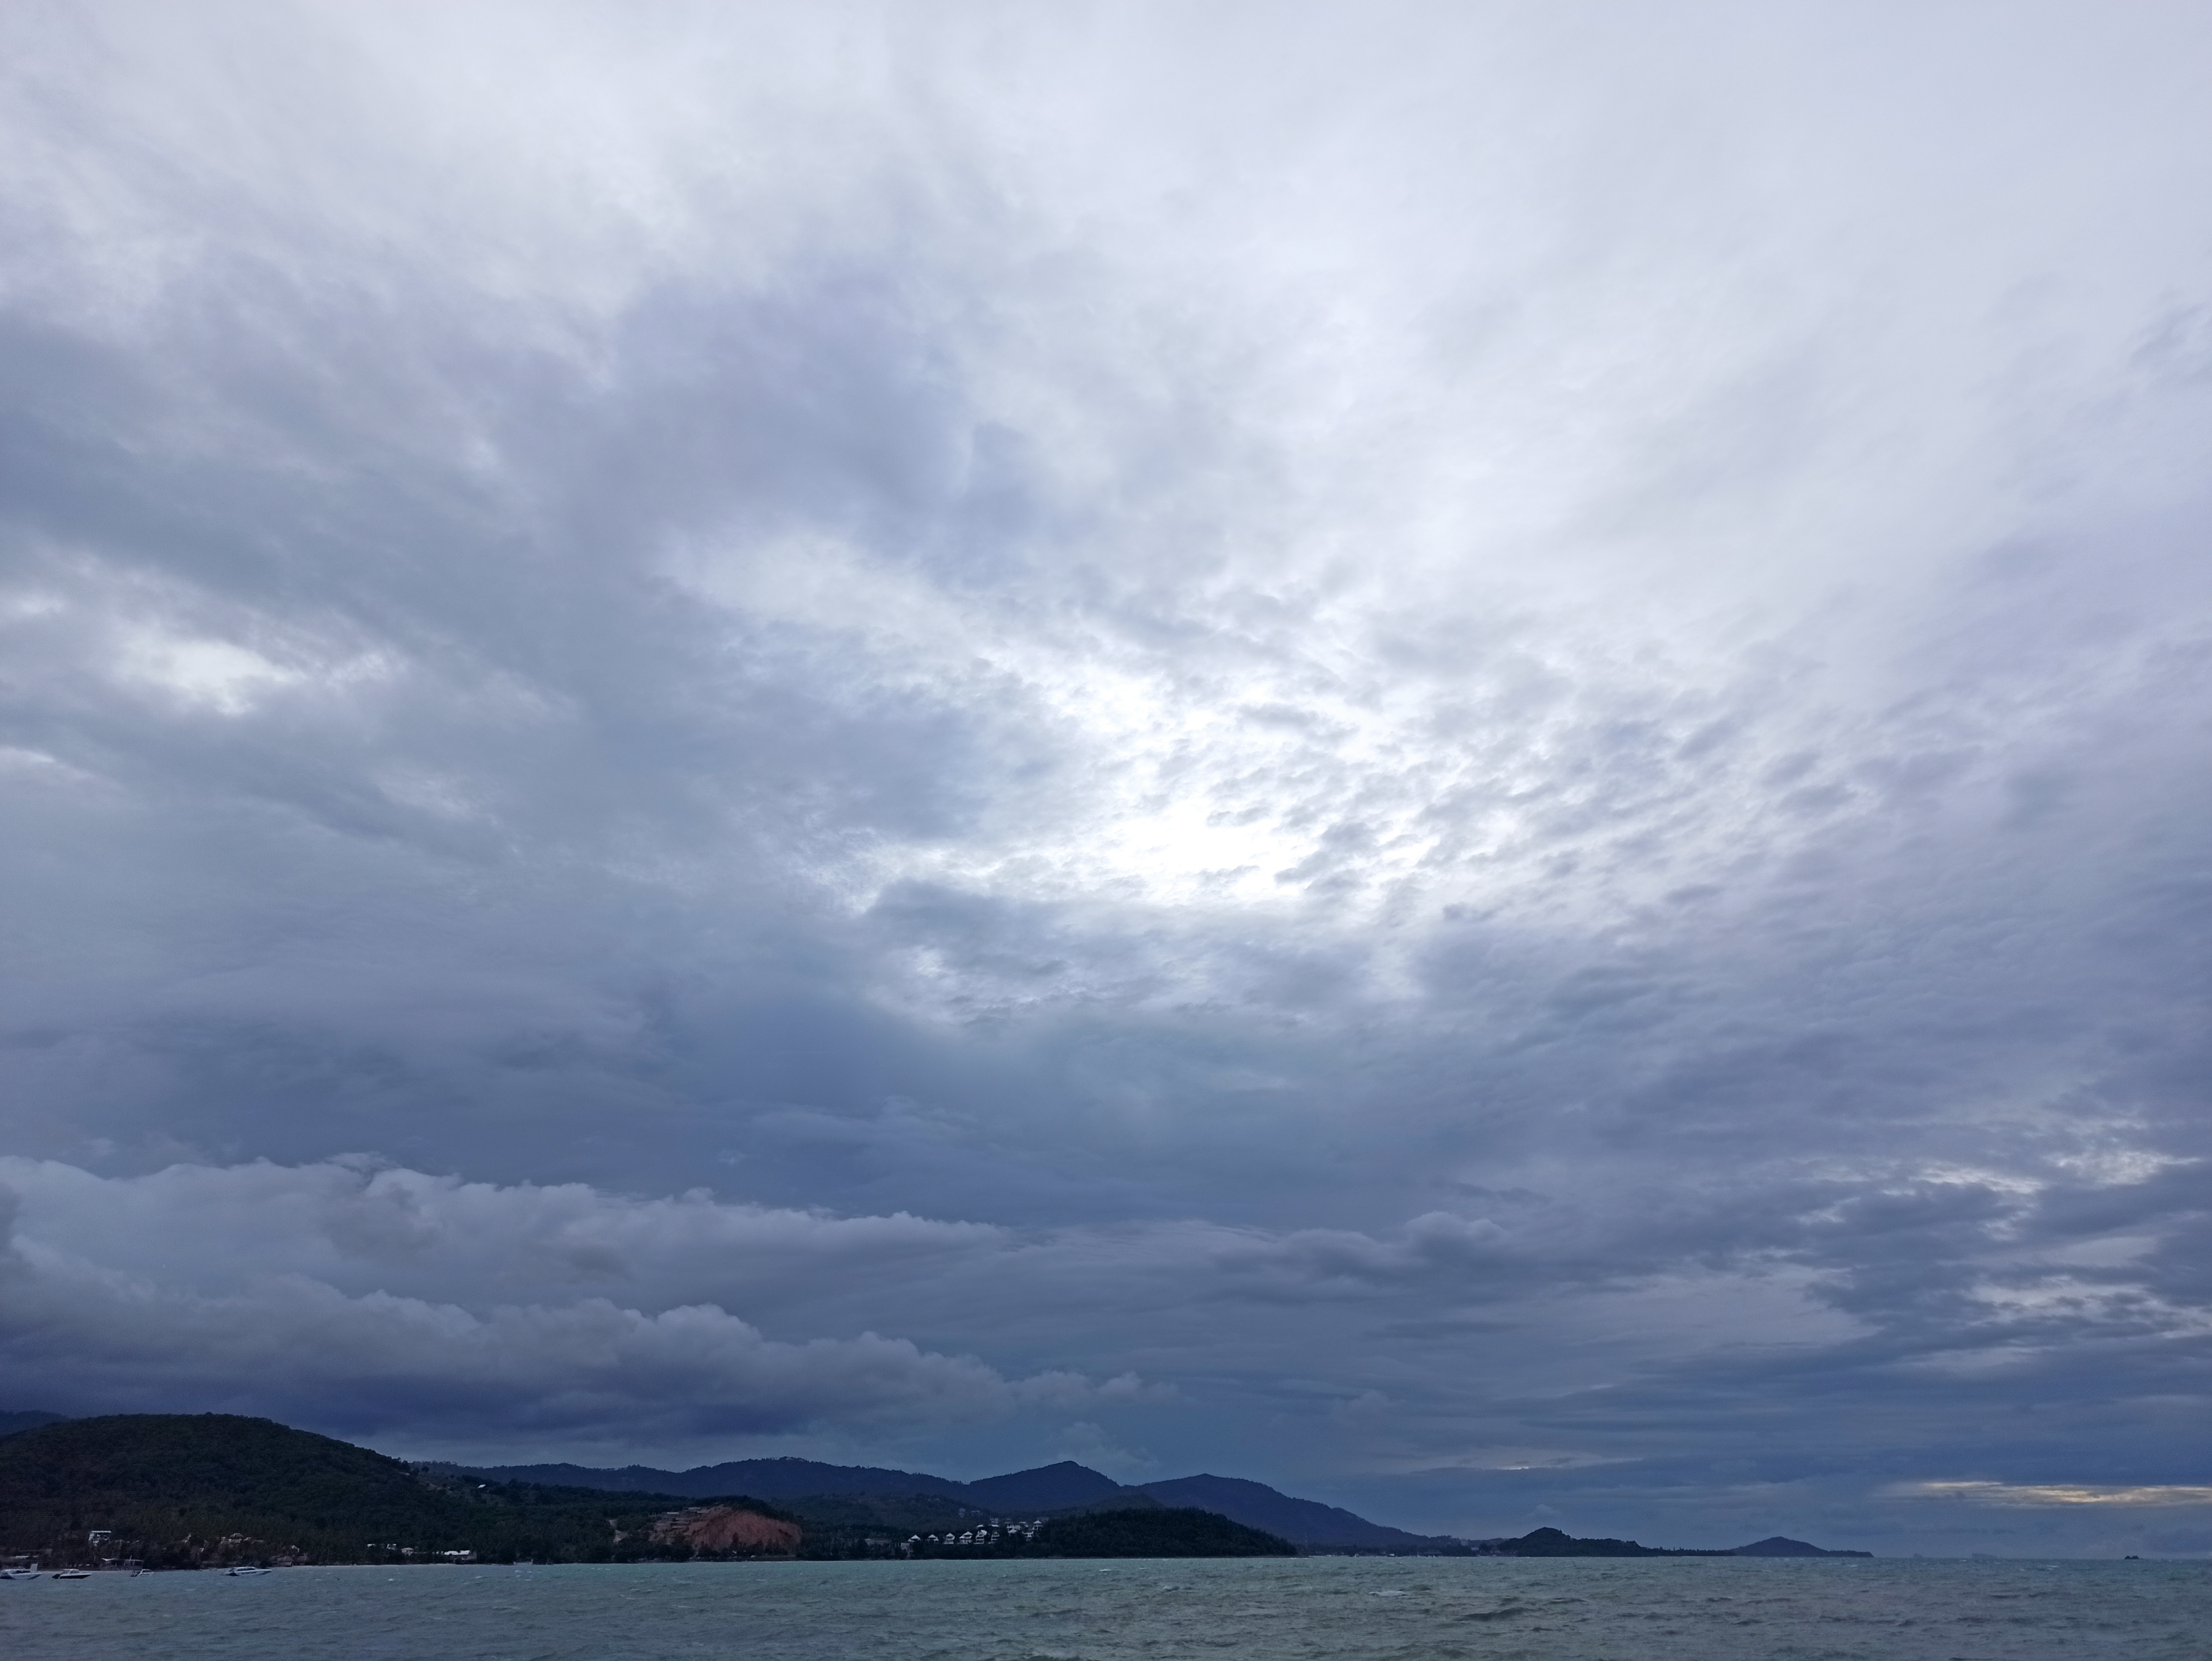
sea, grass, greenery, stones, landscape, panorama, rock, waves, clouds, sun, the mountains, cloud, sky, water, atmosphere, mountain, blue, highland, coastal and oceanic landforms, cumulus, horizon, wind wave, lake, calm, hill, dusk, shore, coast, natural landscape, meteorological phenomenon, mountain range, wilderness, reservoir, wave, fell, wind, lake district, sound, ocean, headland, electric blue, loch, island, evening, channel, bay, tree, reflection, inlet, city, tropics, vacation, winter, darkness